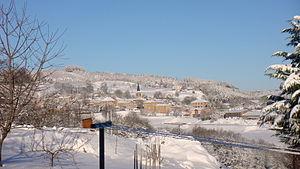
Sevelinges, vu du sud en hiver